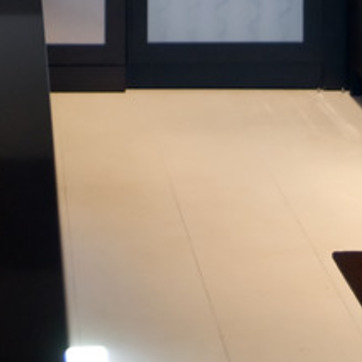
Material: tile